Mixtotherium

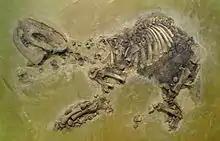
"Lophiodon" skeleton, Naturmuseum Senckenberg. "Mixtotherium" cooccurred with lophiodonts for a majority of its existence.

"Mixtotherium" is the type and only genus of the artiodactyl family Mixtotheriidae. The genus was endemic to western Europe and lived from the Middle to Late Eocene (~44.9 to 37 Ma). Originally, it was classified as a member of the superfamily Cainotherioidea with the Cainotheriidae by Hooker and Weidmann in 2000. Since 2020, however, the Mixtotheriidae is no longer classified within the superfamily, although it is considered to be a sister group to it. Mixtotheres made their first appearance within western Europe by MP13 of the Mammal Palaeogene Zones along with several other artiodactyl families and ranged up to MP17b based on fossil localities. The evolutionary origin of the Mixtotheriidae is unknown as its sudden appearance by MP13 could not be linked to any prior taxon.